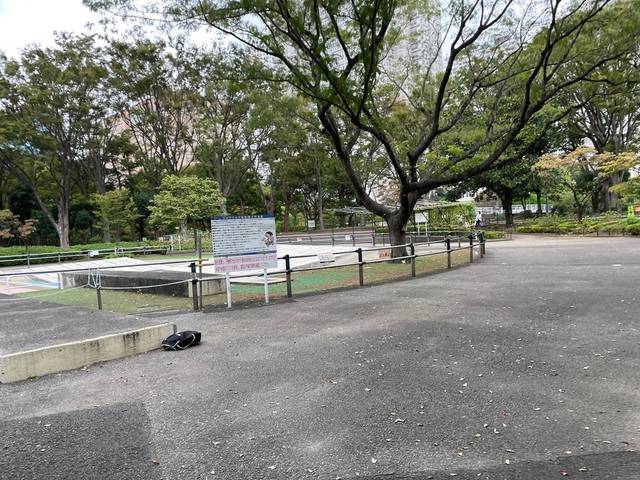
Region: Japan
Coordinates: 35.687, 139.69